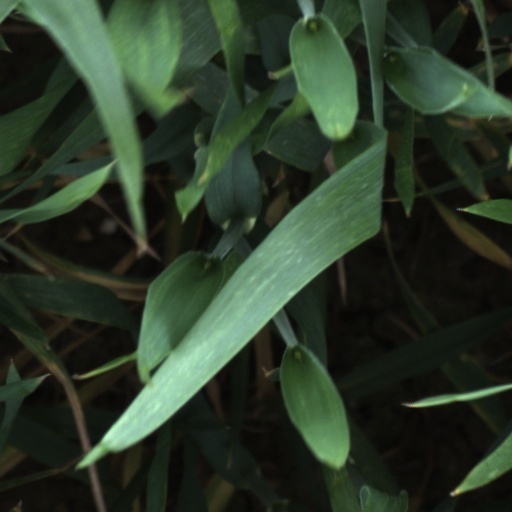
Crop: wheat